List of birds of Tokelau

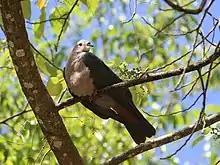
whitish pigeon with greenish wings and fleshy black beak sitting on branch

Pigeons and doves are stout-bodied birds with short necks and short slender bills with a fleshy cere.